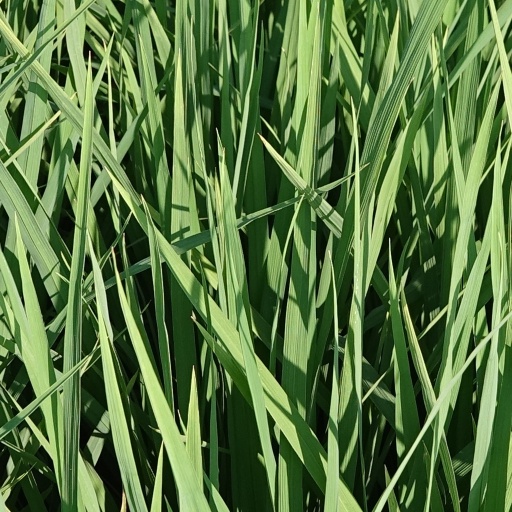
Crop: rice